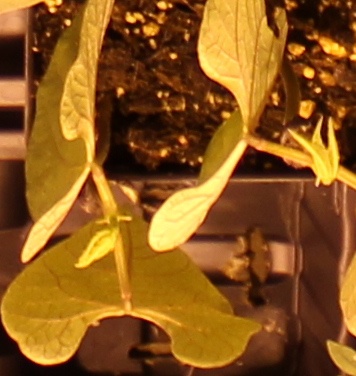
Label: Blackbean